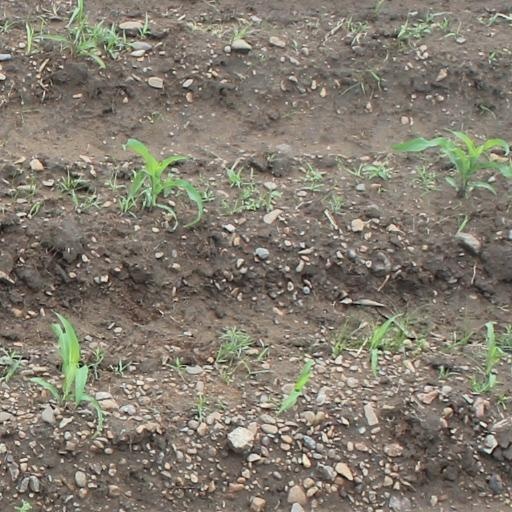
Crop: maize; corn